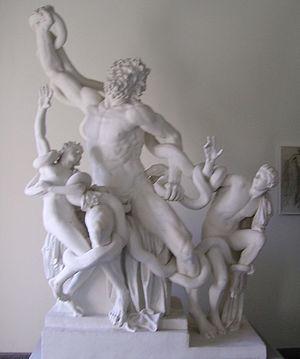
Le groupe du Laocoon est une copie romaine en marbre d'une sculpture grecque antique en bronze représentant le prêtre troyen Laocoon et ses deux fils attaqués par des serpents.